Anuradhapura kingdom

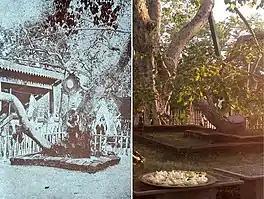
Large Bo tree (Ficus religiosa) surrounded by a white wall and a golden fence.

One of the most notable events during the Anuradhapura kingdom was the introduction of Buddhism to the country. A strong alliance existed between Devanampiya Tissa (250–210 BC) and Ashoka of India, who sent a mission of five monks including Arahat Mahinda, and a novice. They encountered Devanampiya Tissa at Mihintale on a Poson poya day. After this meeting, king Devanampiya Tissa embraced Buddhism and the order of monks was established in the country. The king, guided by Arahat Mahinda, took steps to firmly establish Buddhism in the country.